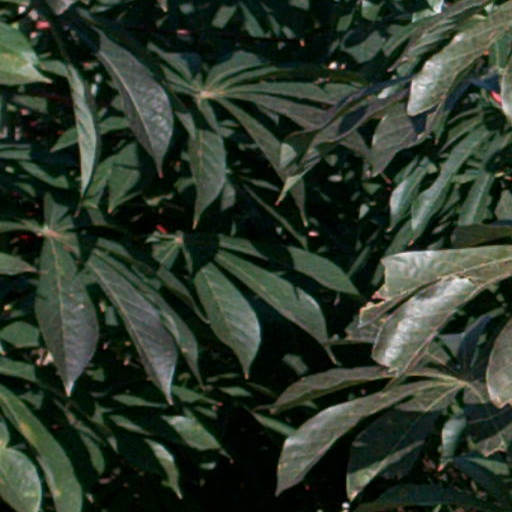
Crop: cassava